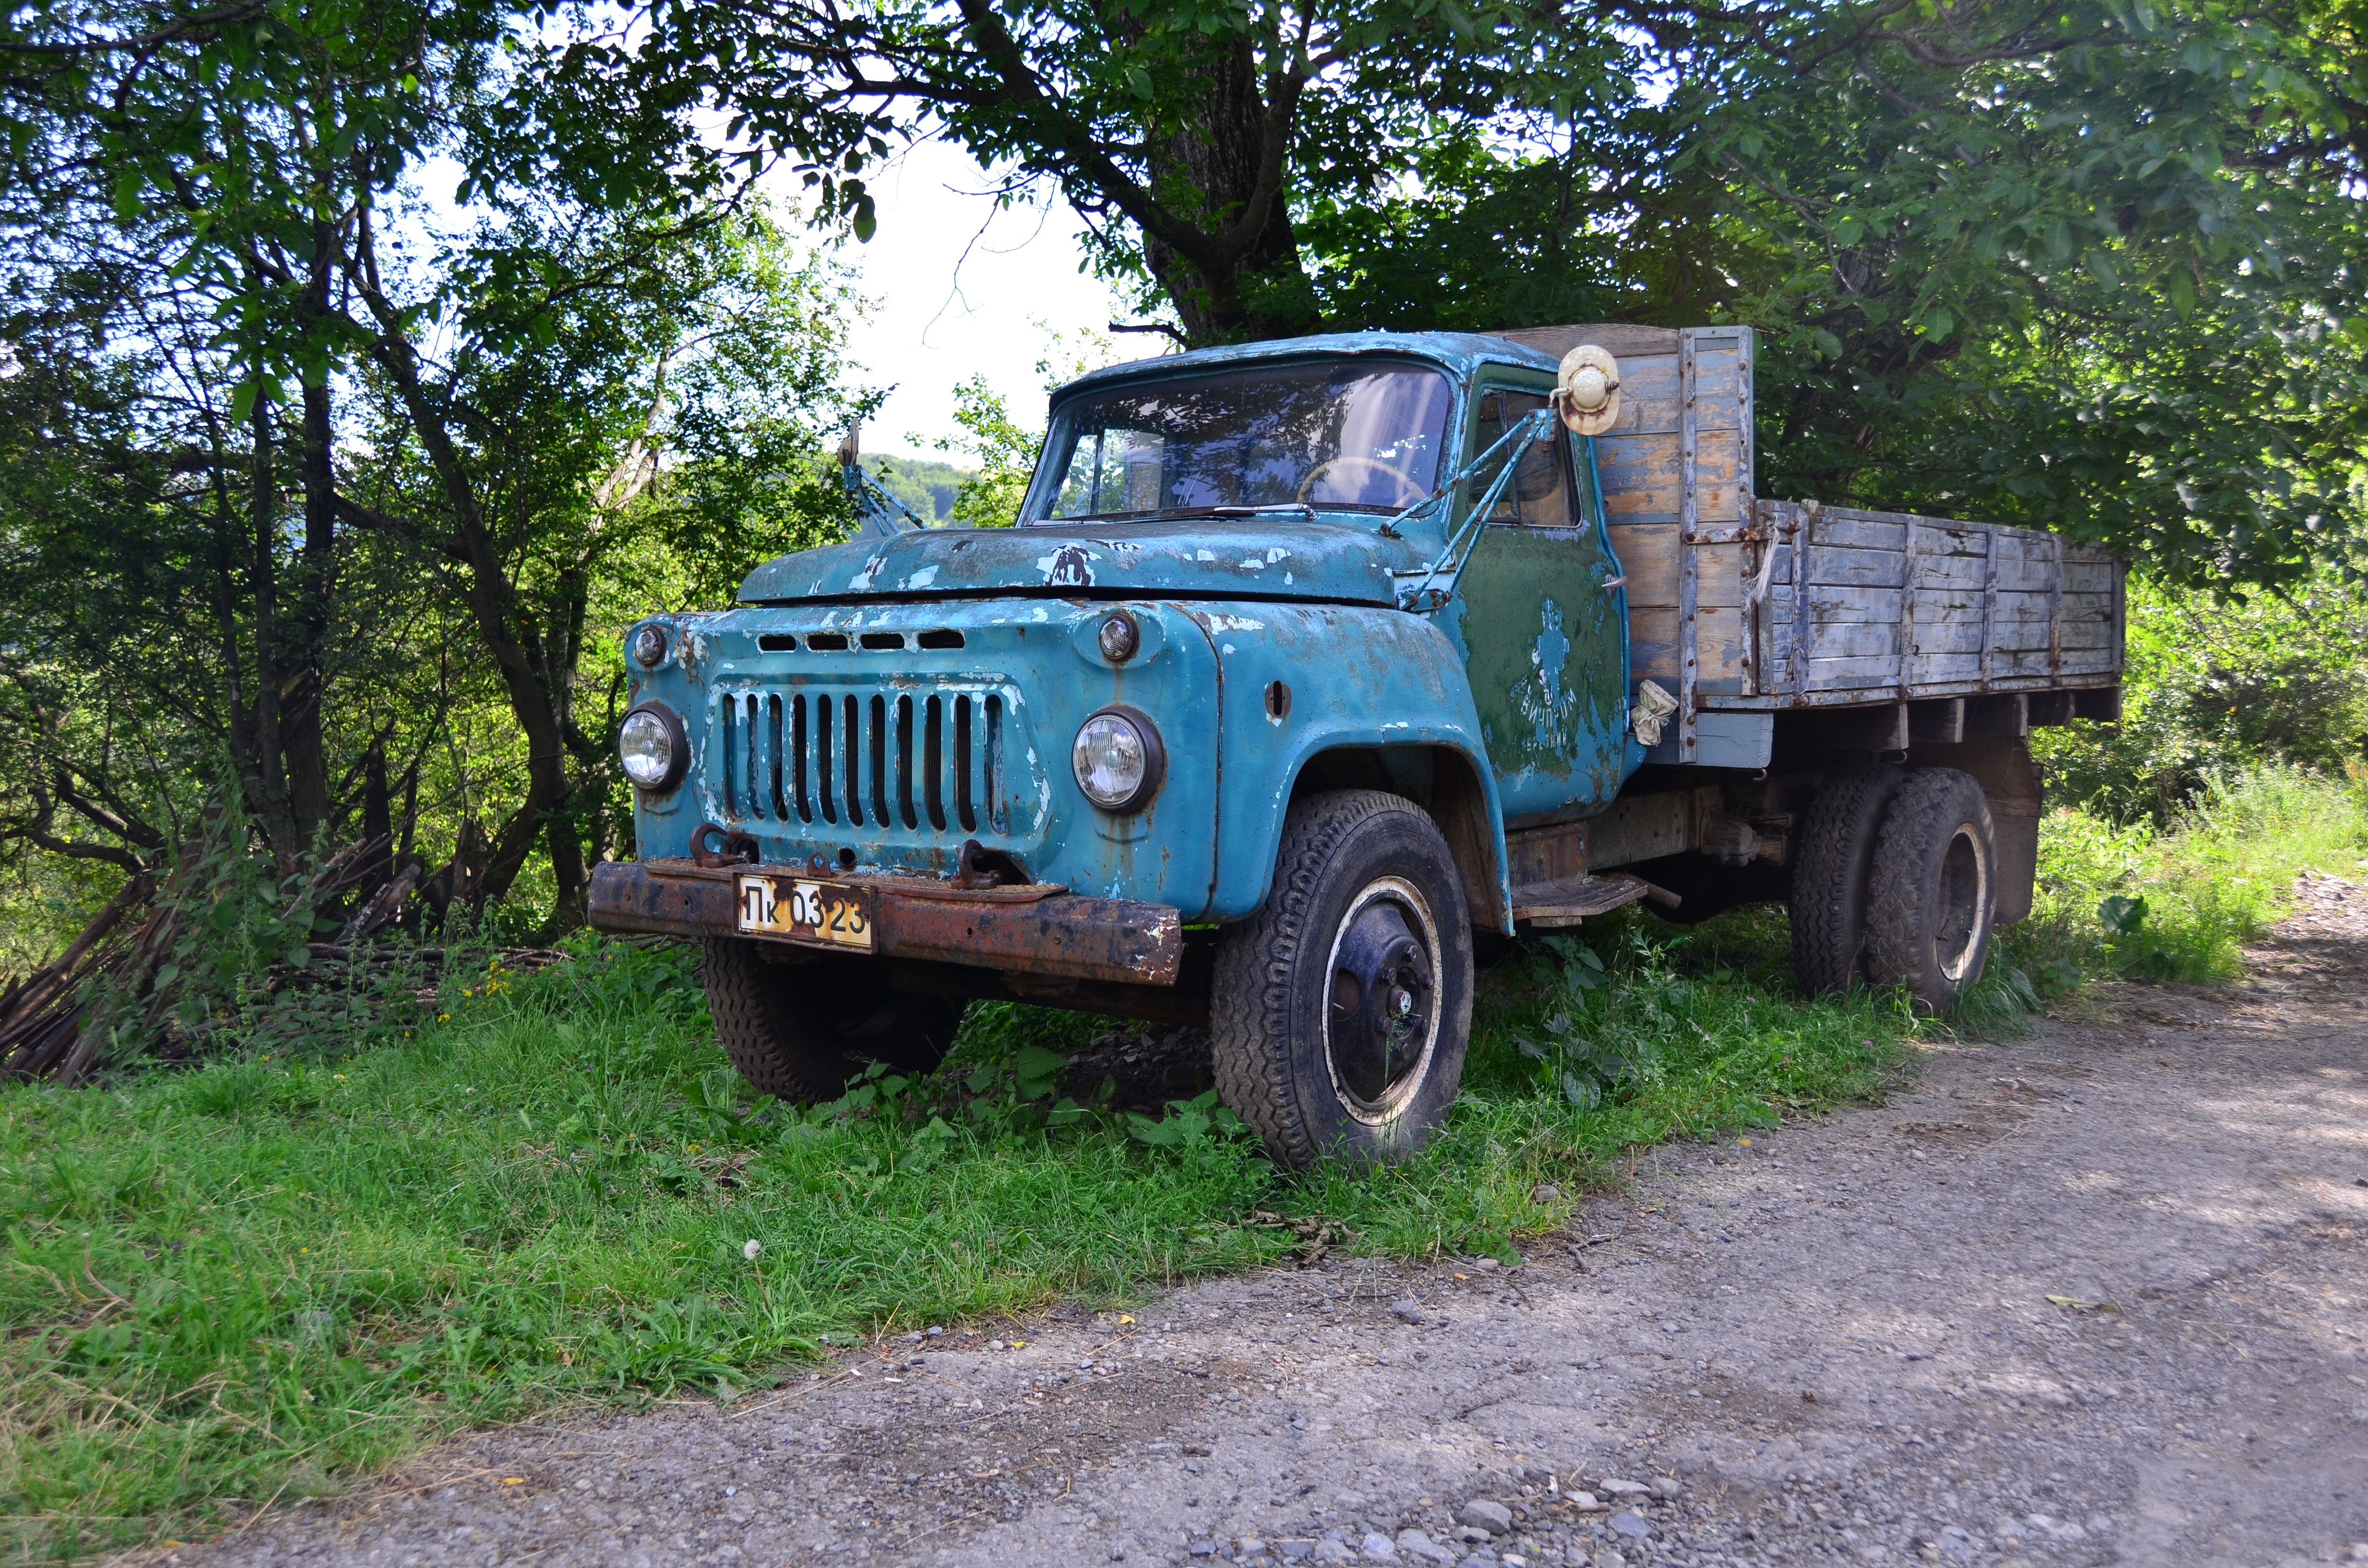
car, old, jeep, truck, vehicle, bumper, rusty, russian, tipper, off road vehicle, soviet union, land vehicle, freight car, gaz 3307, abandonate, automobile make, automotive exterior, light commercial vehicle, off roading, military vehicle, gaz 53